Muhlenberg County Courthouse

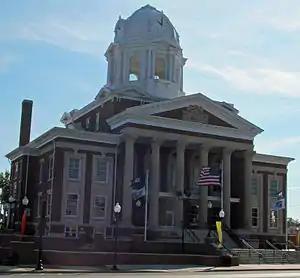

The Muhlenberg County Courthouse, located at 100 S. Main St. in Greenville, is the center of government of Muhlenberg County, Kentucky. Built in 1907, the courthouse was Muhlenberg County's third permanent courthouse since the county's creation in 1798. Louisville-based architects Kenneth McDonald Sr., and William J. Dodd – among the most prominent architects in the region at the turn of the 20th century – designed the courthouse. Their Beaux-Arts design features a recessed entrance pavilion set atop a flight of ten stairs and topped by a portico – which exhibits elements of the Neoclassical style – supported by columns. The building is topped by a Baroque octagonal cupola with a clock face on four sides. The interior floor plan is symmetrical.